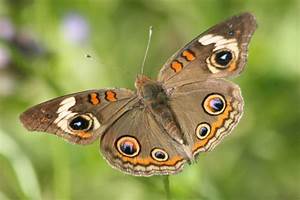
Label: butterfly